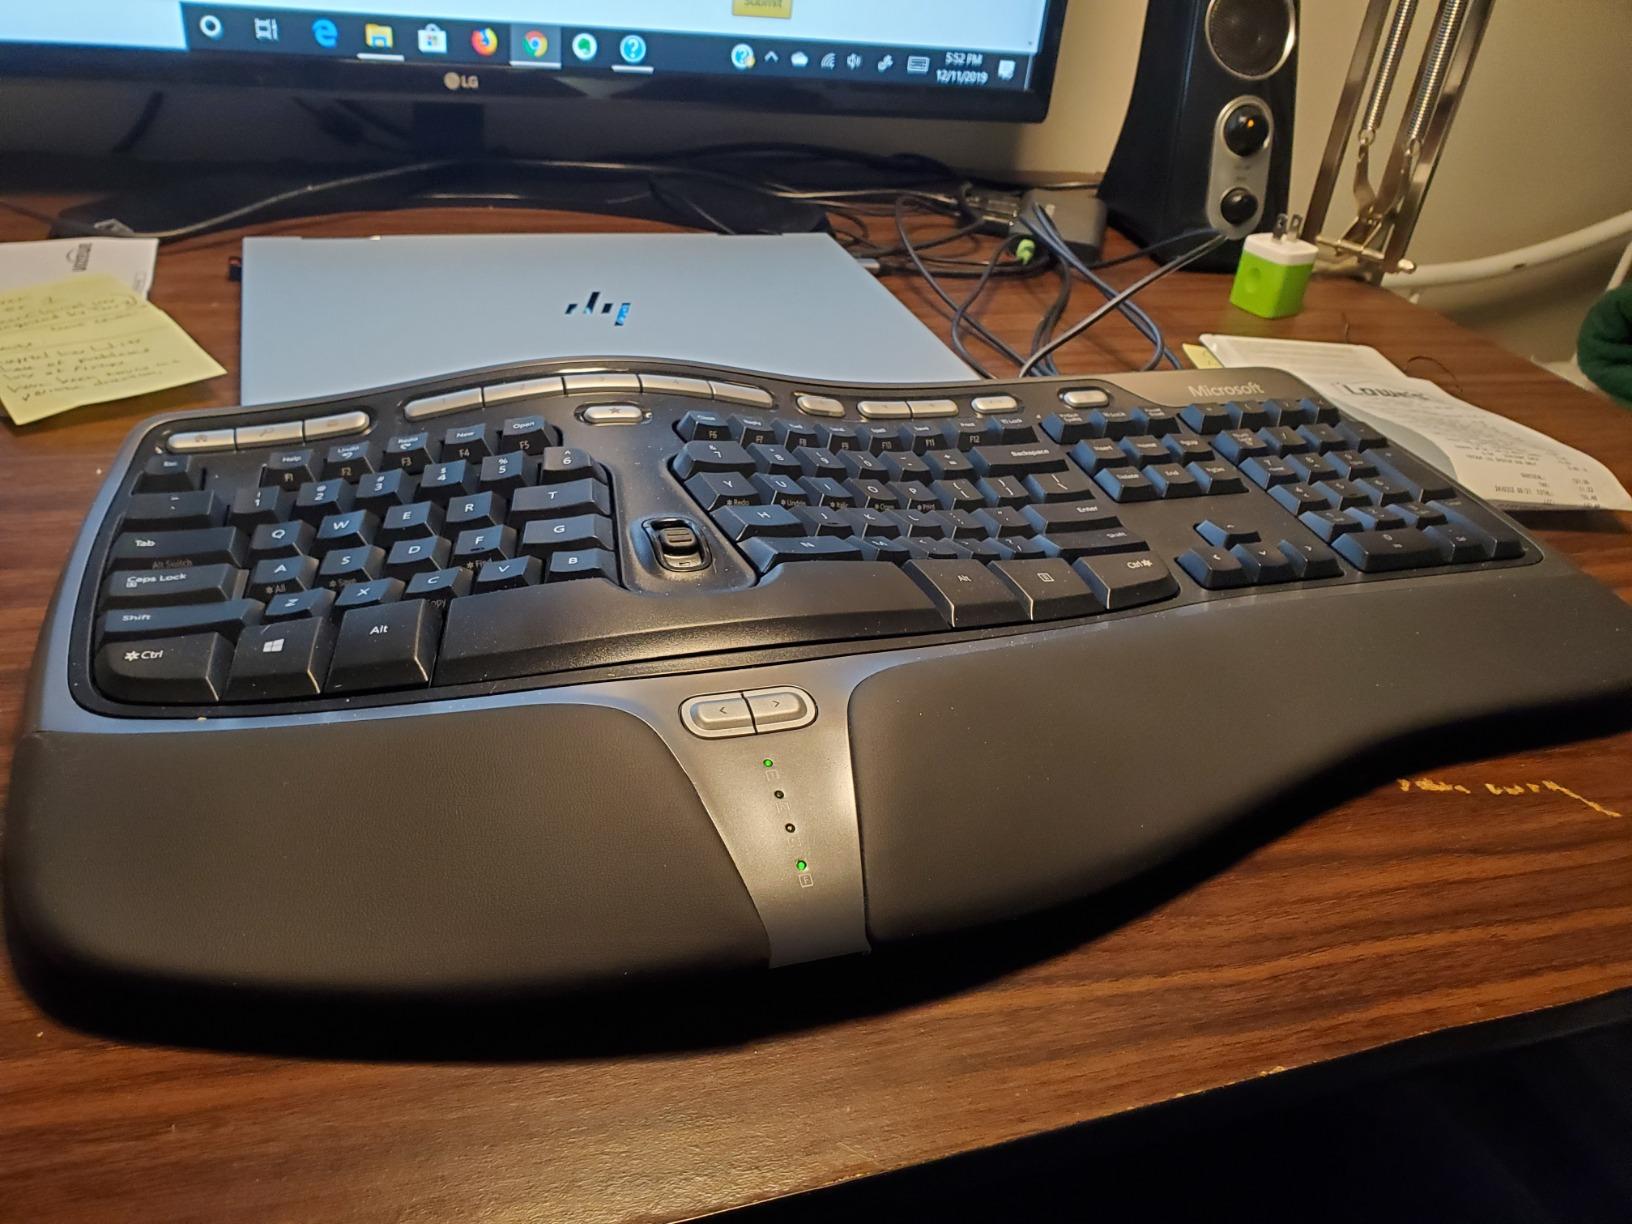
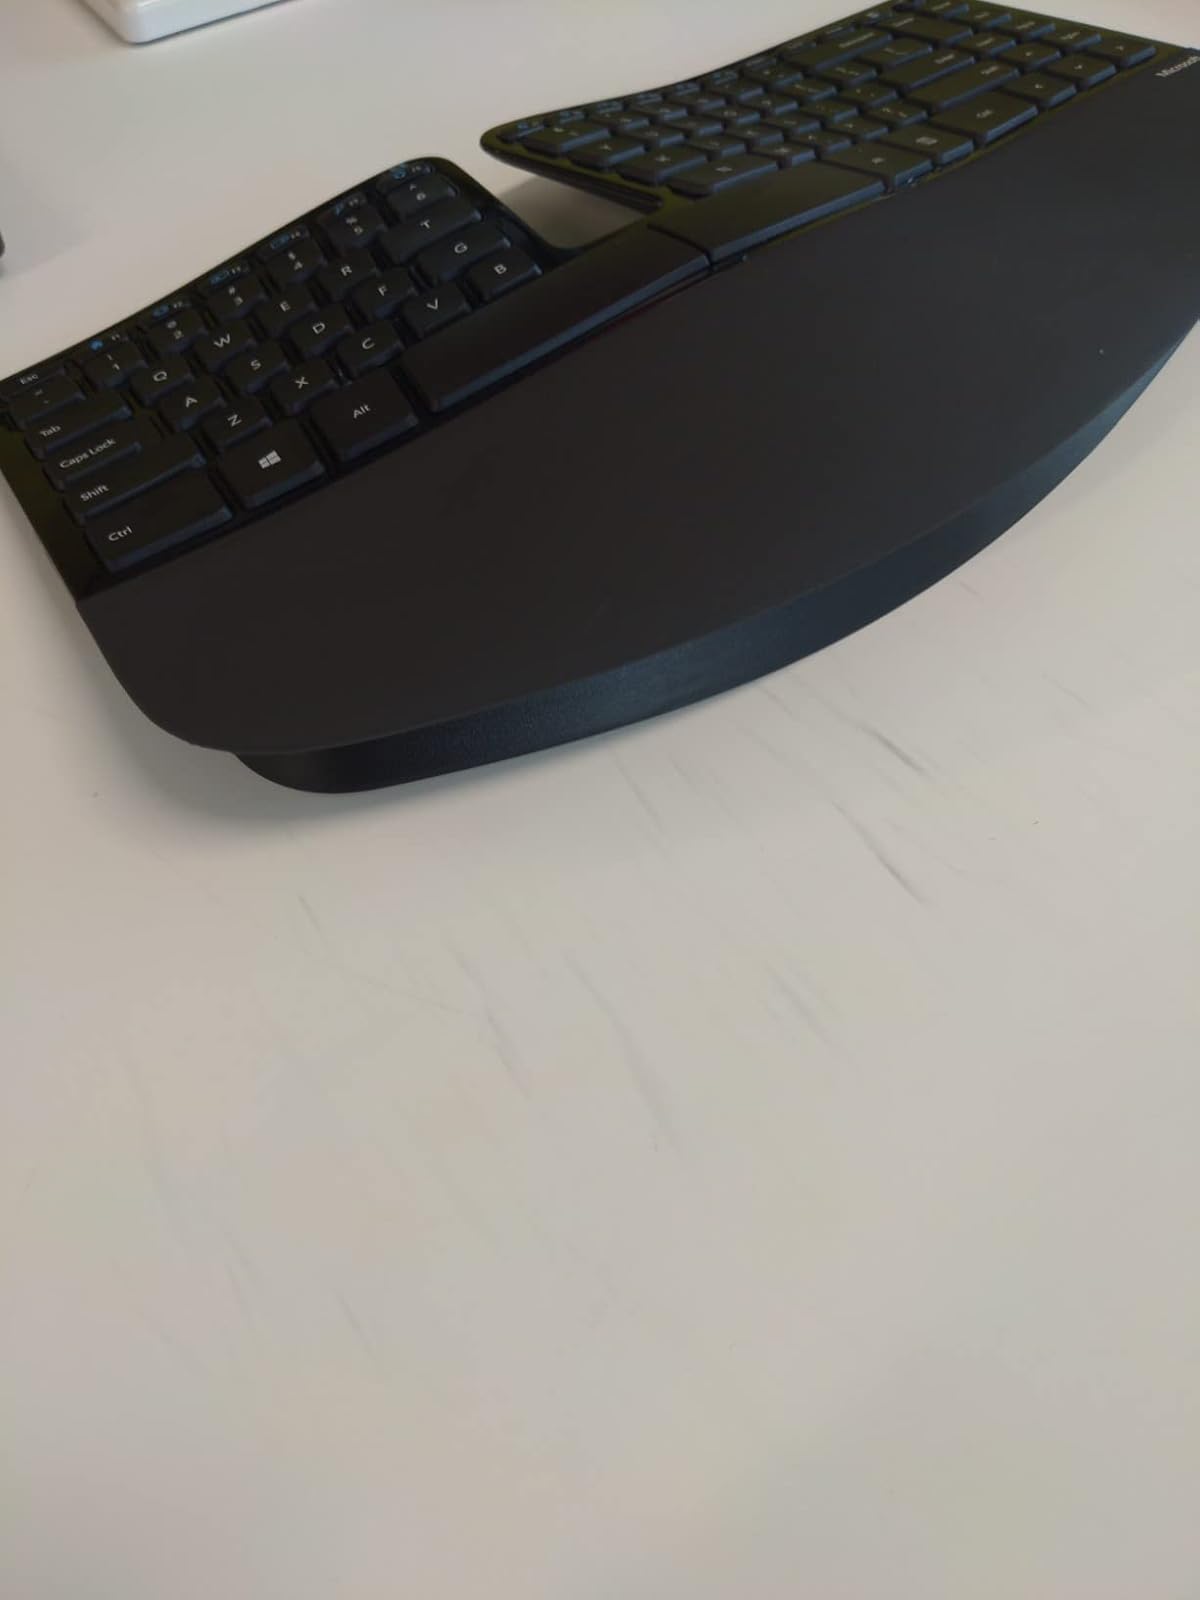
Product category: keyboard
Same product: no